Louis Pierre Mouillard

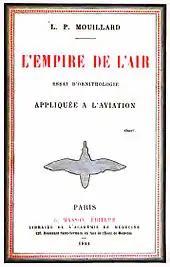
Cover of "L'Empire de l'Air" (1881) with "Oser!" above and to the right of the bird outline

Mouillard's most famous work, "L'Empire de l'Air", in which he proposed fixed-wing gliders, was published in France in 1881 and soon became a widely recognized classic. It was translated into English by the Smithsonian Institution in their annual report of 1892 and reprinted in 1893 as "The Empire Of The Air".